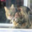
Label: cat